Constitution of Prussia (1850)

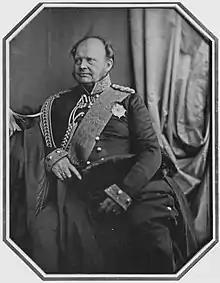
King Frederick William IV of Prussia in 1847

The 1850 Constitution of Prussia was an amended version of the 1848 Constitution. Unlike the earlier version that King Frederick William IV had unilaterally imposed on the Kingdom of Prussia on 5 December 1848, the 1850 revision was a cooperative effort between the new Prussian Parliament, the King and his ministers. The changes they made to the 1848 Constitution were mostly relatively minor. The king remained in a position of dominance over the three branches of government, and Parliament had no control over the military, but liberal elements such as the catalogue of fundamental rights, the introduction of jury courts and certain limitations on the monarch's power remained in place.